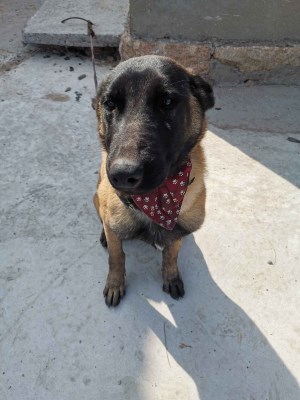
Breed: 233-n000071-malinois